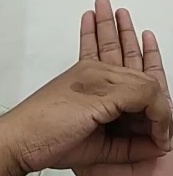
ASL sign: 0